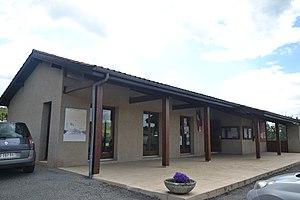
mairie de Louslitges
Louslitges est une commune française située dans le département du Gers, en région Occitanie.